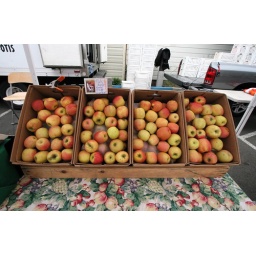
tempted by the delicious pink lady apples